S Coronae Borealis

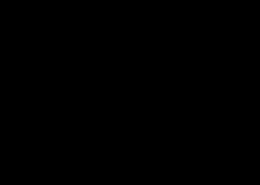
Light curve for the Mira variable S Coronae Borealis over six years

S Coronae Borealis was discovered to vary in brightness by German amateur astronomer Karl Ludwig Hencke in 1860. It was classified as a long period variable star as other similar objects were discovered, and later as a Mira variable. The maximum range of variation is from magnitude 5.3 to 13.6 although individual maxima and minima can vary in brightness. The period of 360 days is fairly predictable.